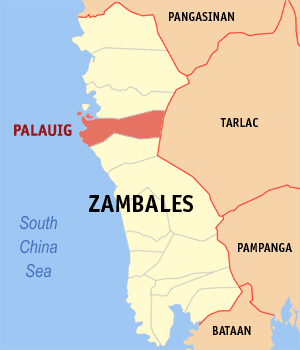
Palauig est une ville de 3ᵉ classe située dans la province de Zambales aux Philippines. Selon le recensement de 2010 elle est peuplée de 33 286 habitants.